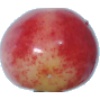
Label: cherry_rainier